Tomaž Šalamun

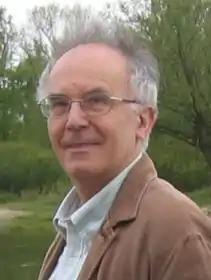
Šalamun in 2005

Tomaž Šalamun (July 4, 1941 – December 27, 2014) was a Slovenian poet who was a leading figure of postwar neo-avant-garde poetry in Central Europe and an internationally acclaimed absurdist. His more than 50 books of Slovene poetry have been translated into more than twenty-five languages. His work has been called a poetic bridge between old European roots and America. Šalamun was a member of the Slovenian Academy of Sciences and Arts. He lived in Ljubljana, Slovenia, and was married to the painter Metka Krašovec.